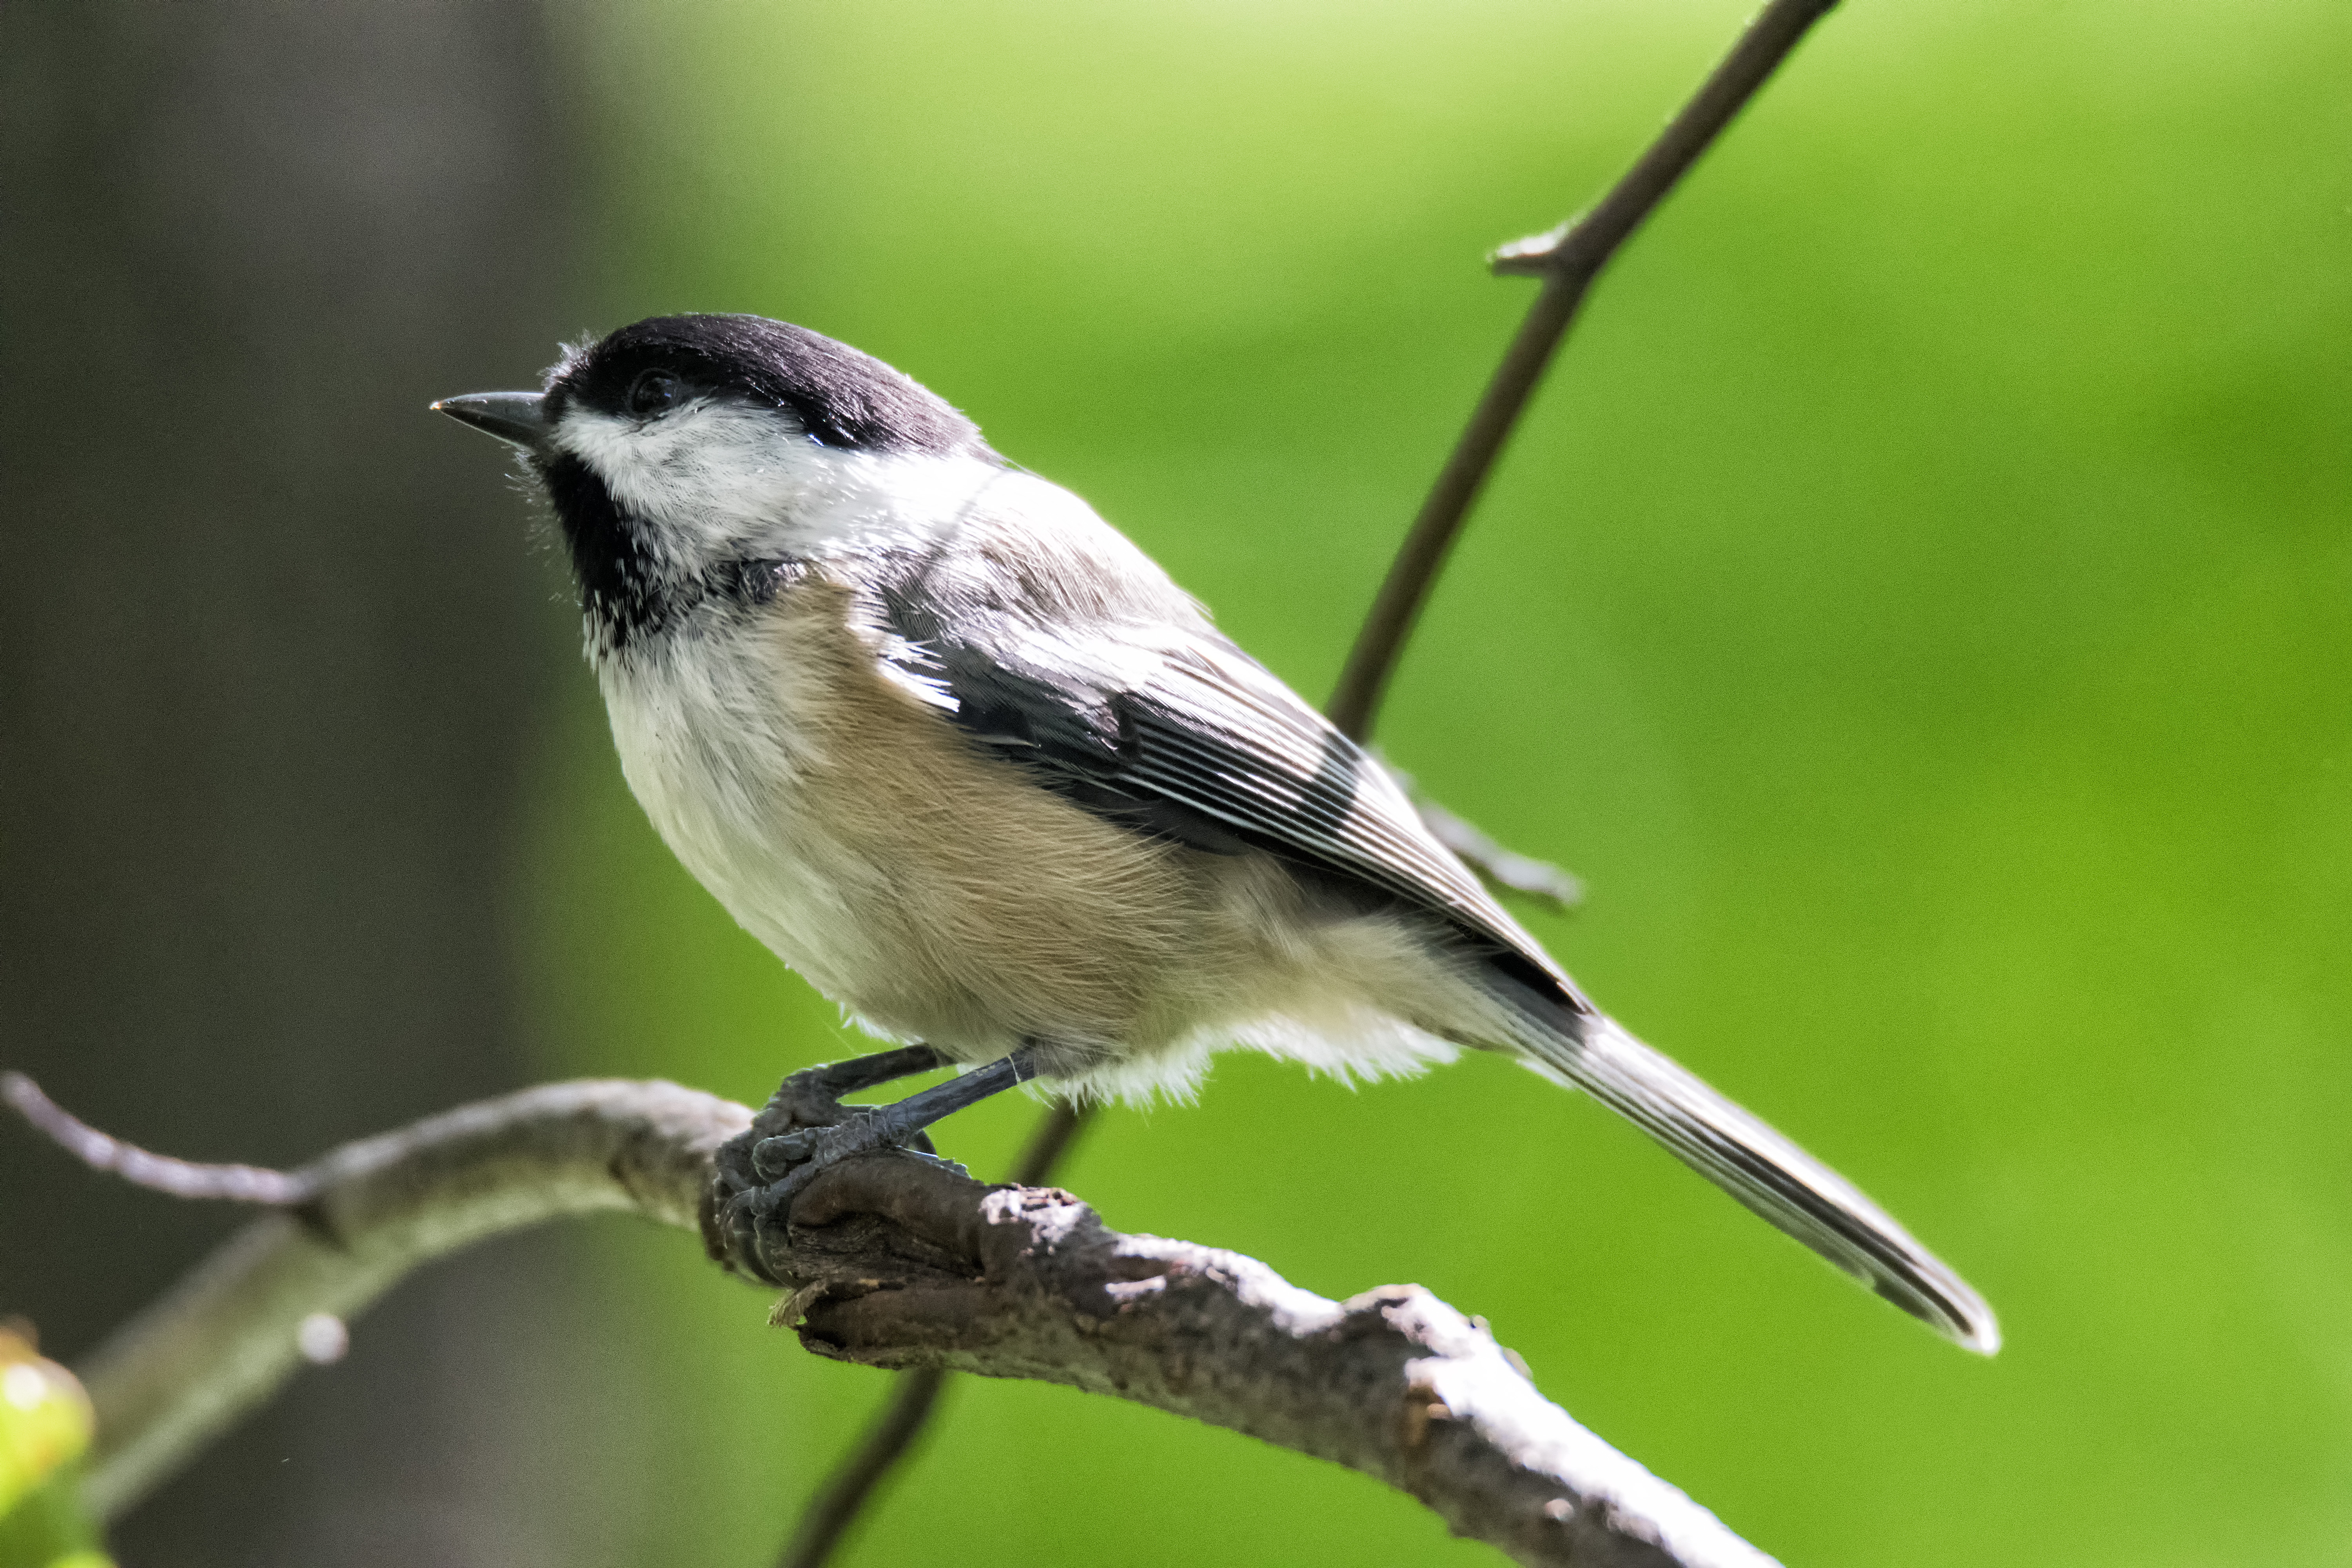
nature, branch, bird, wildlife, beak, black, fauna, canada, a, vertebrate, noire, tte, mesange, quebec, capped, sherbrooke, oiseau, chickadee, brambling, perching bird, emberizidae